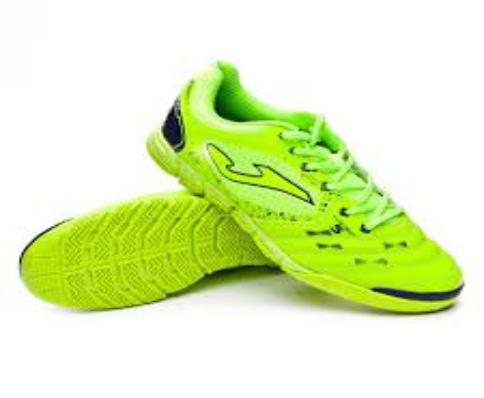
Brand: Joma-1
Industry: Clothes